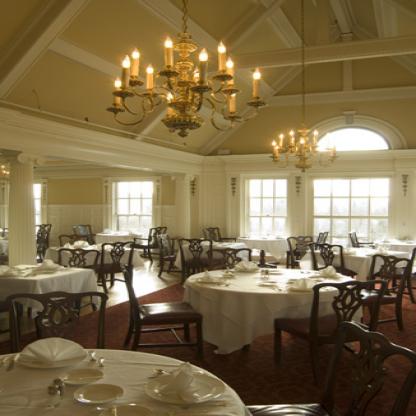
Scene: Indoor